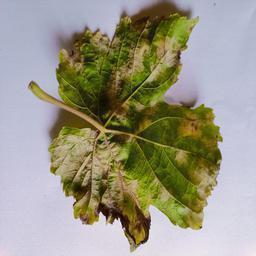
Label: Downy Mildew